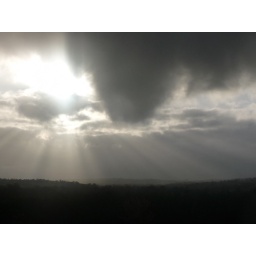
ray of hope in black and white my first black and white shot